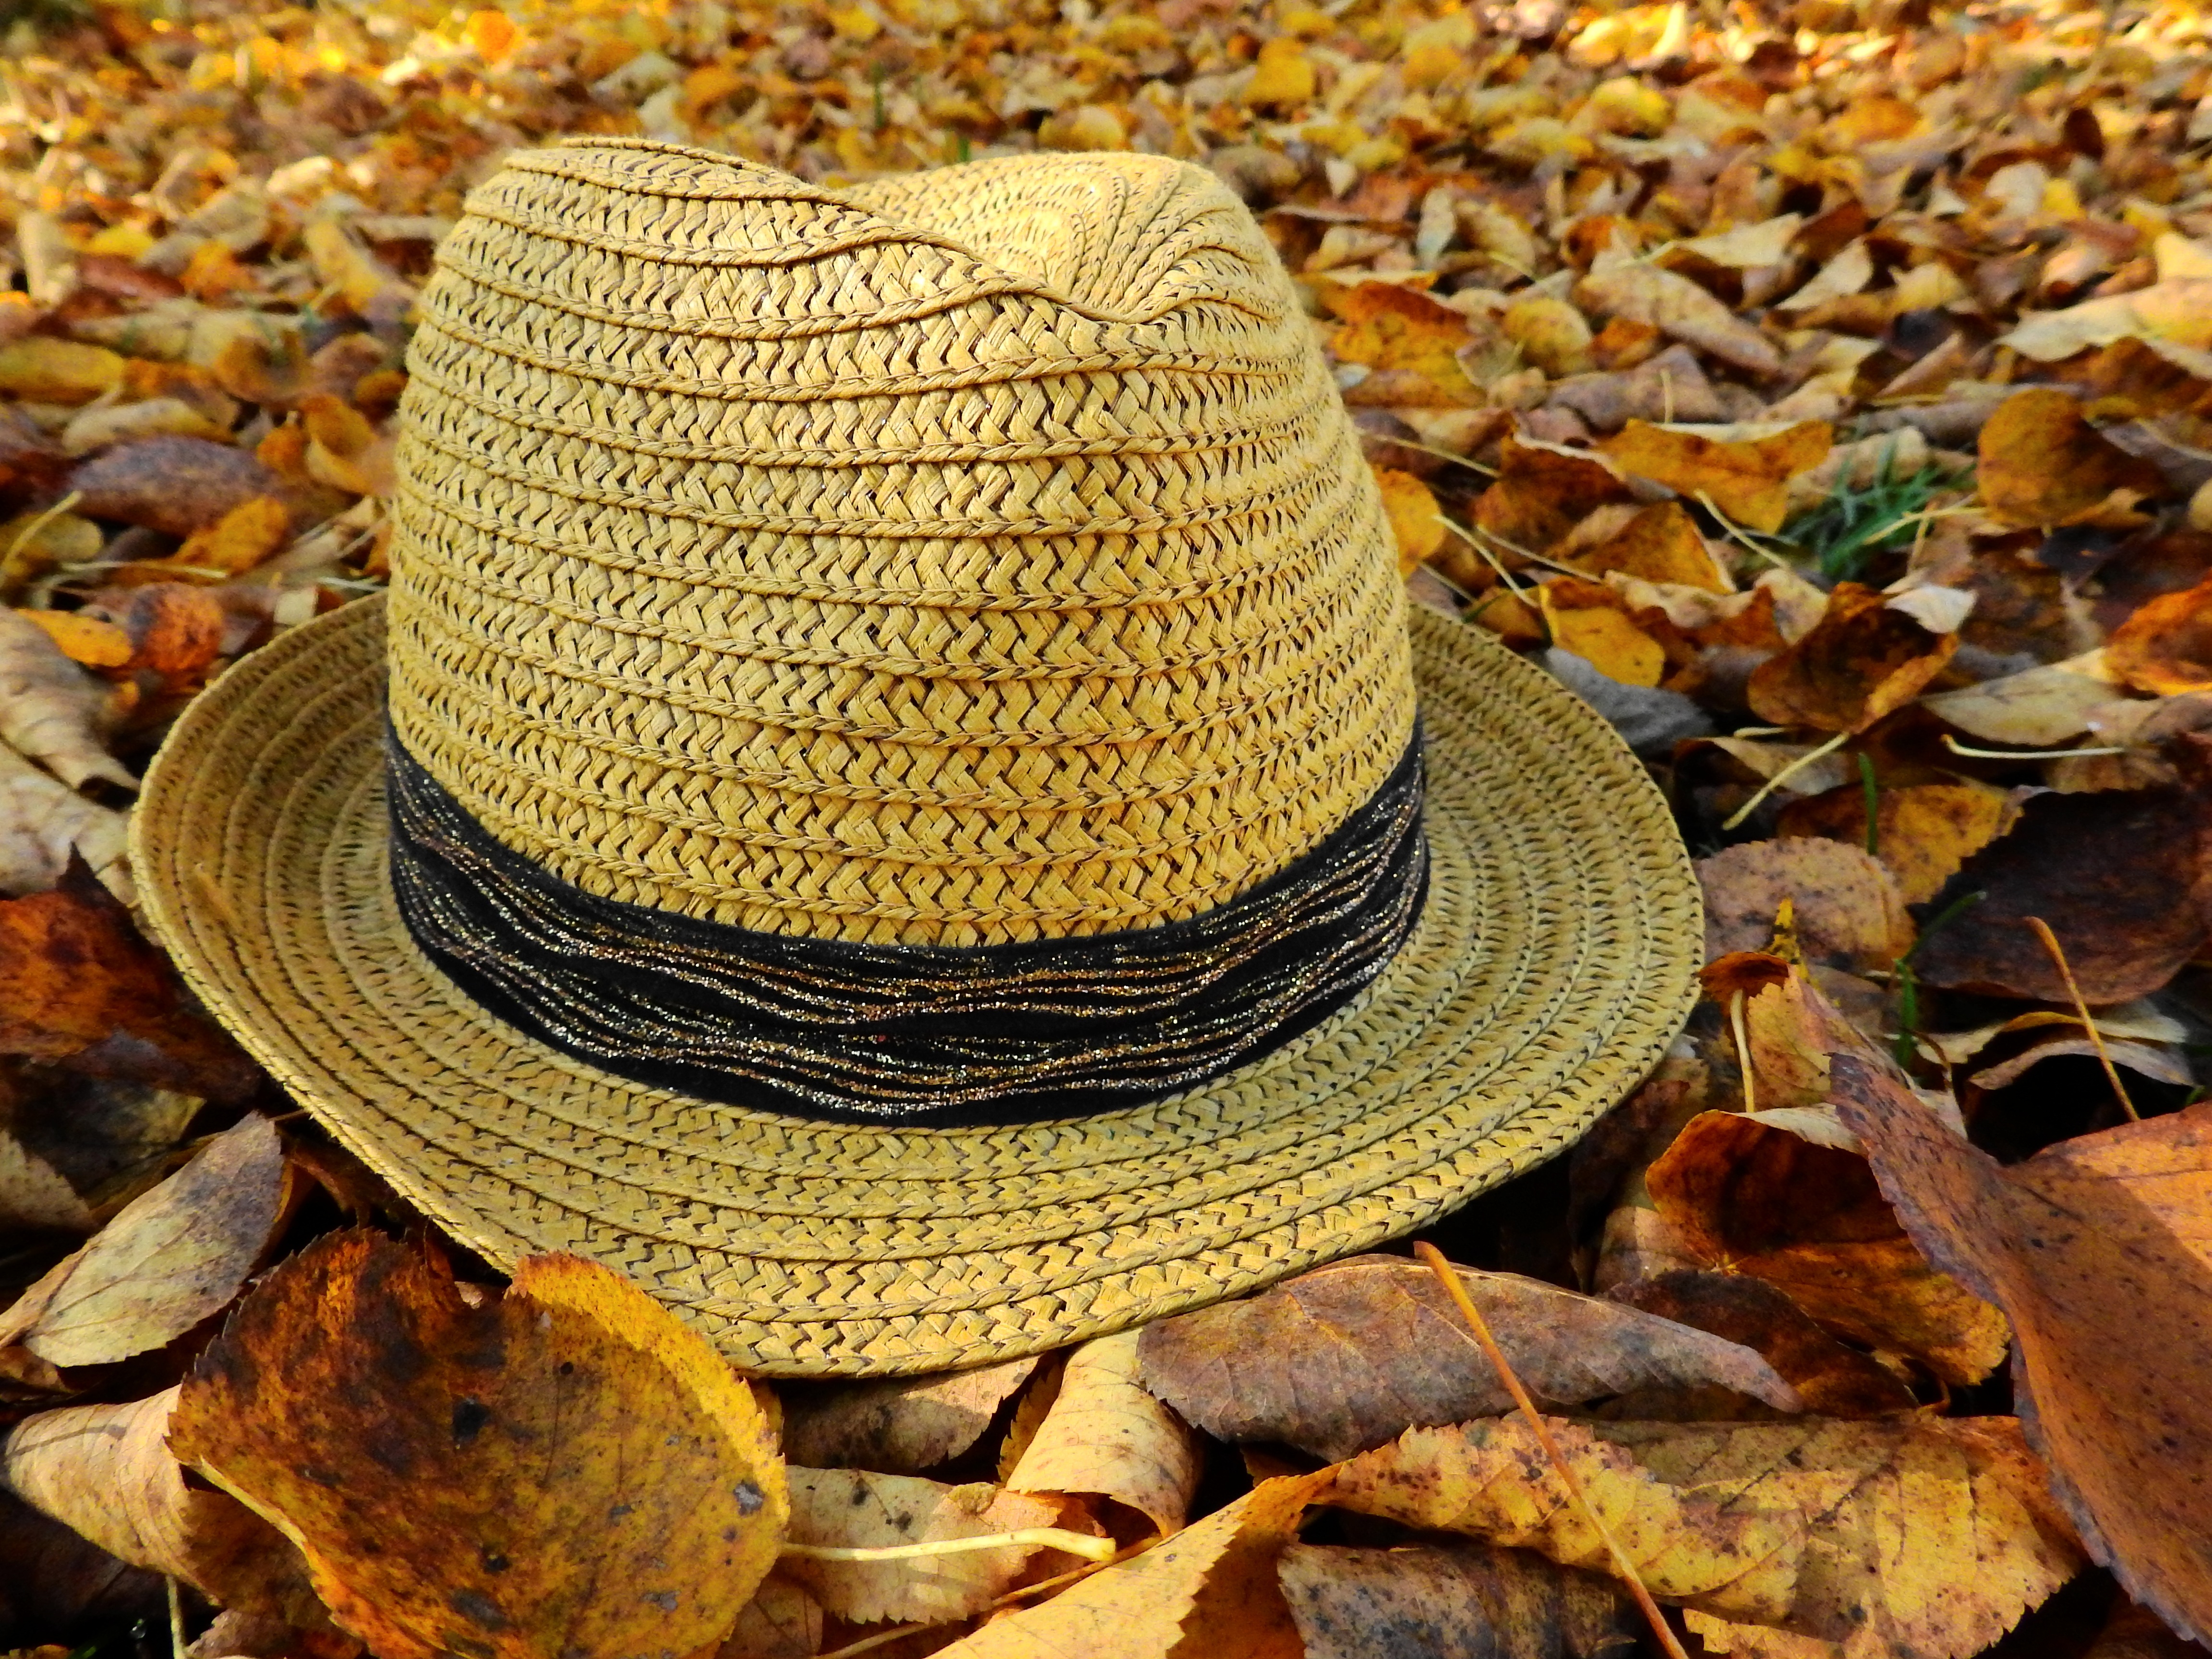
leaf, wet, stone, heart, crop, autumn, hat, clothing, yellow, agriculture, season, straw hat, leaves, straw, moist, fall color, golden autumn, headwear, cowboy hat, grass family, fashion accessory